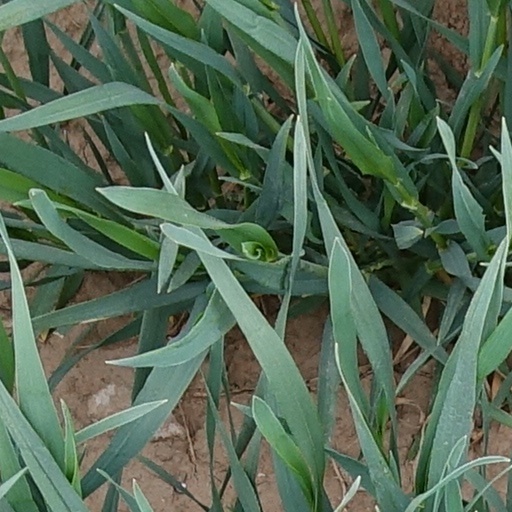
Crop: wheat